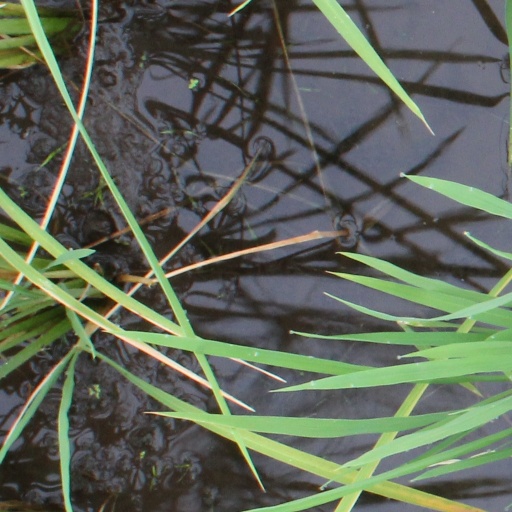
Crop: rice